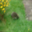
Label: porcupine